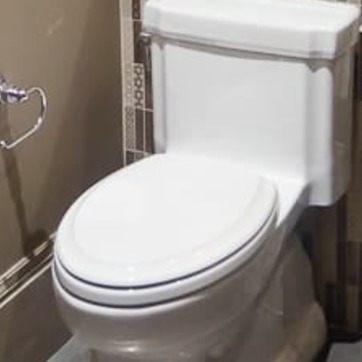
Material: ceramic